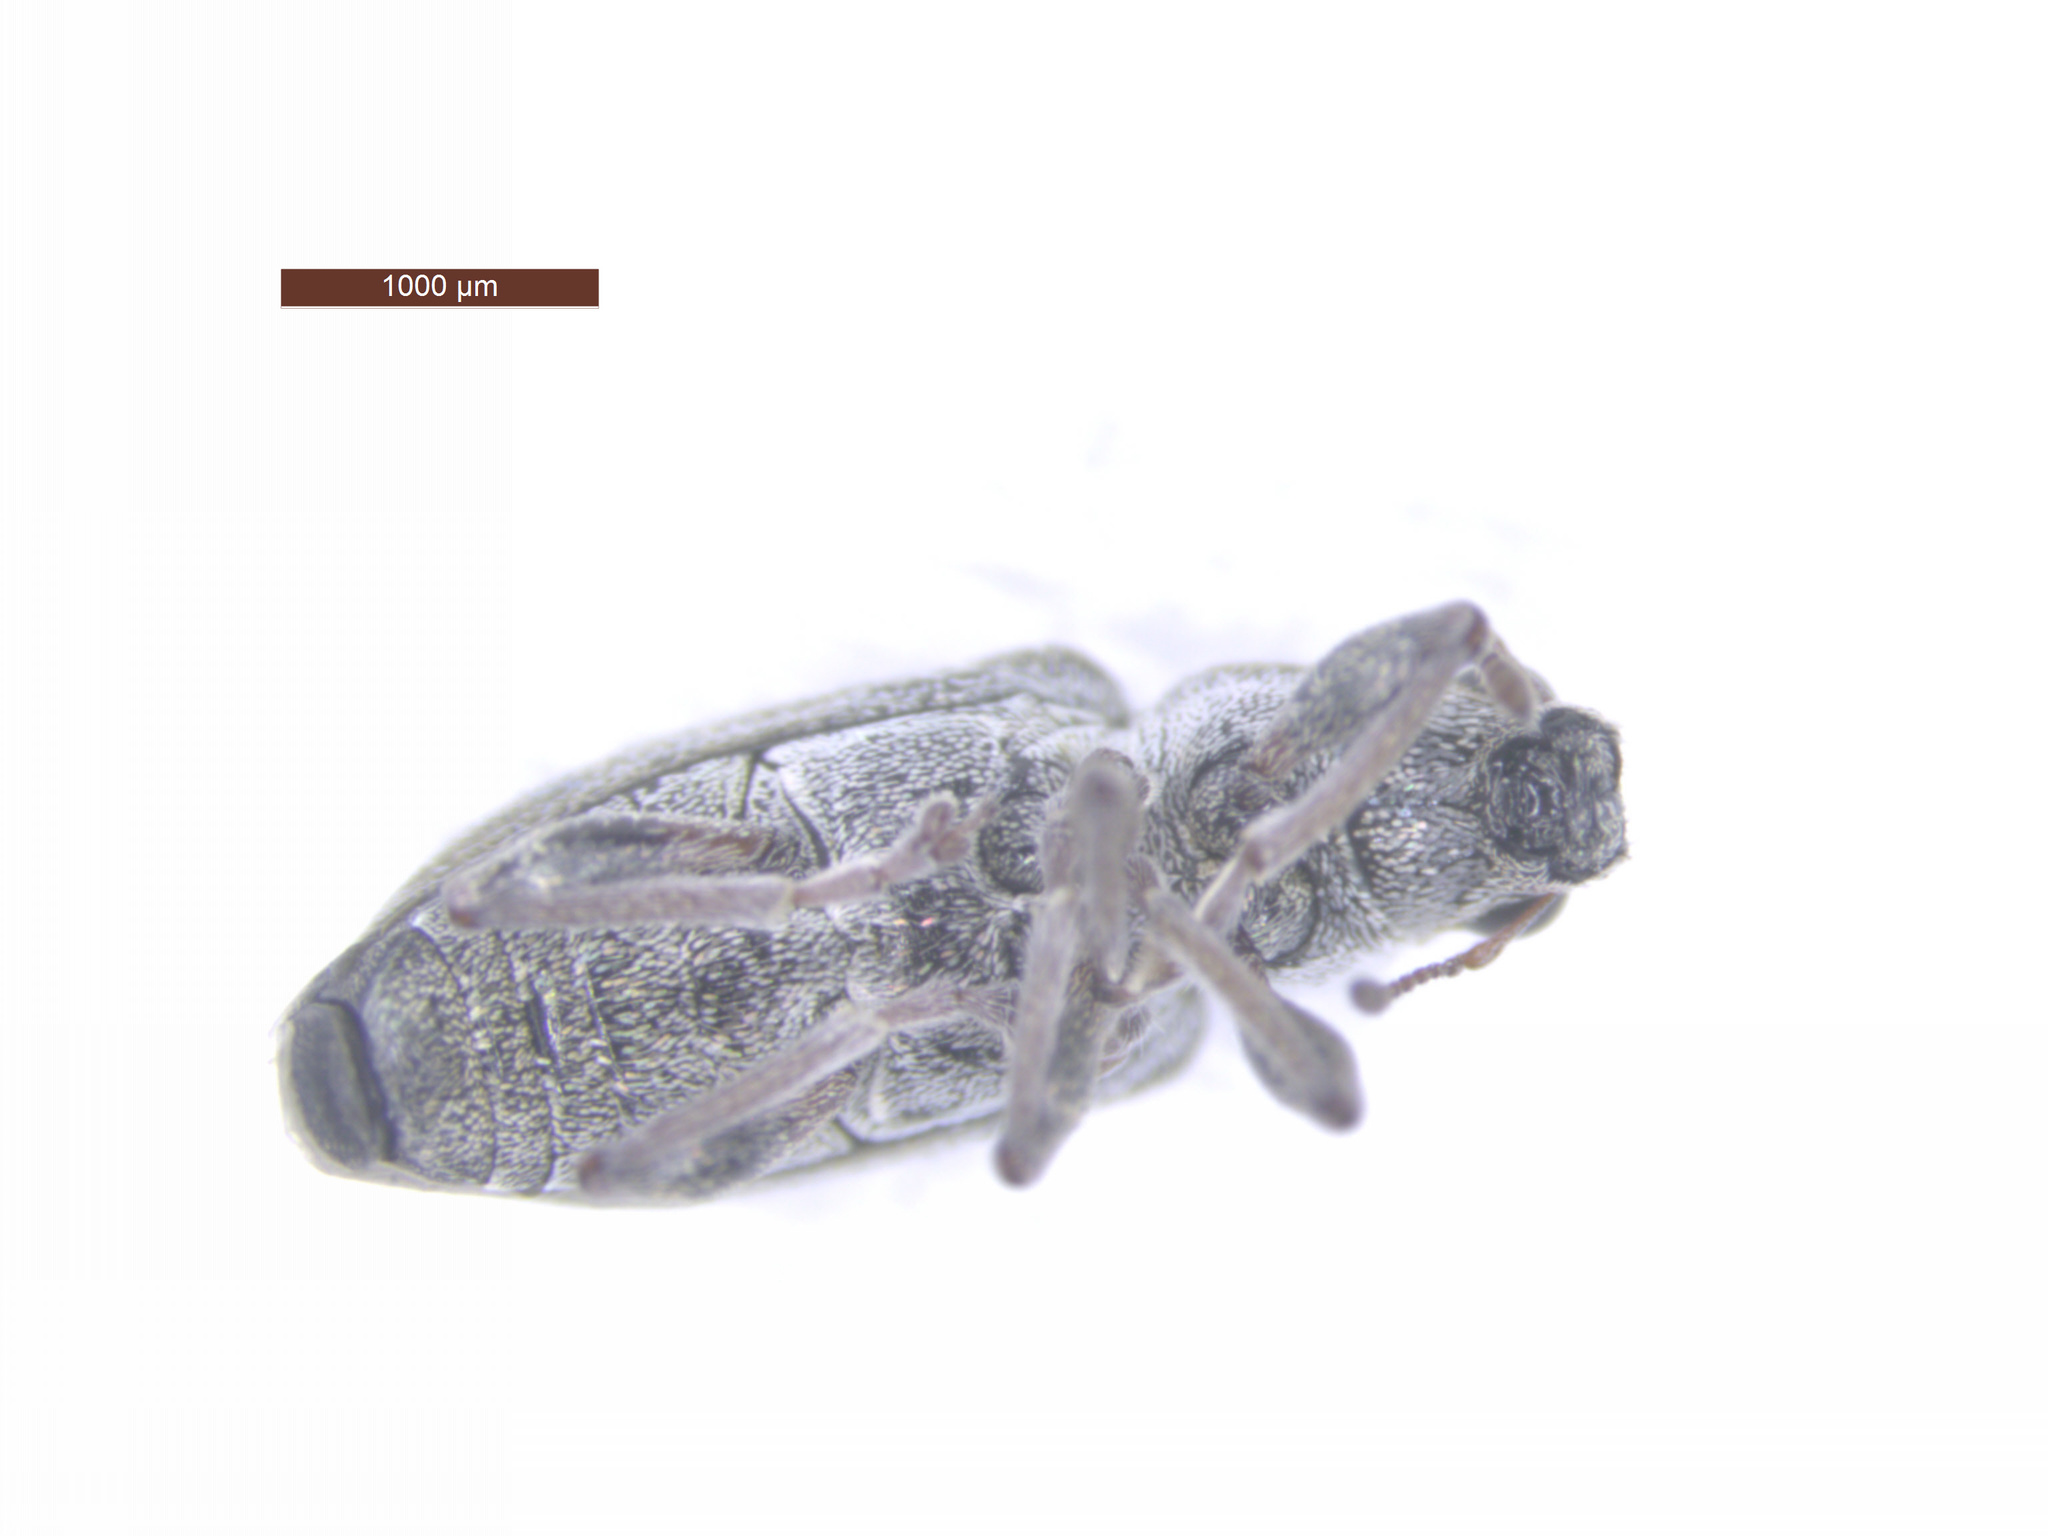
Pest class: pea_leaf_weevil